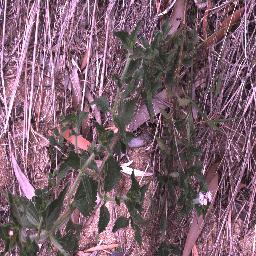
Label: siam_weed